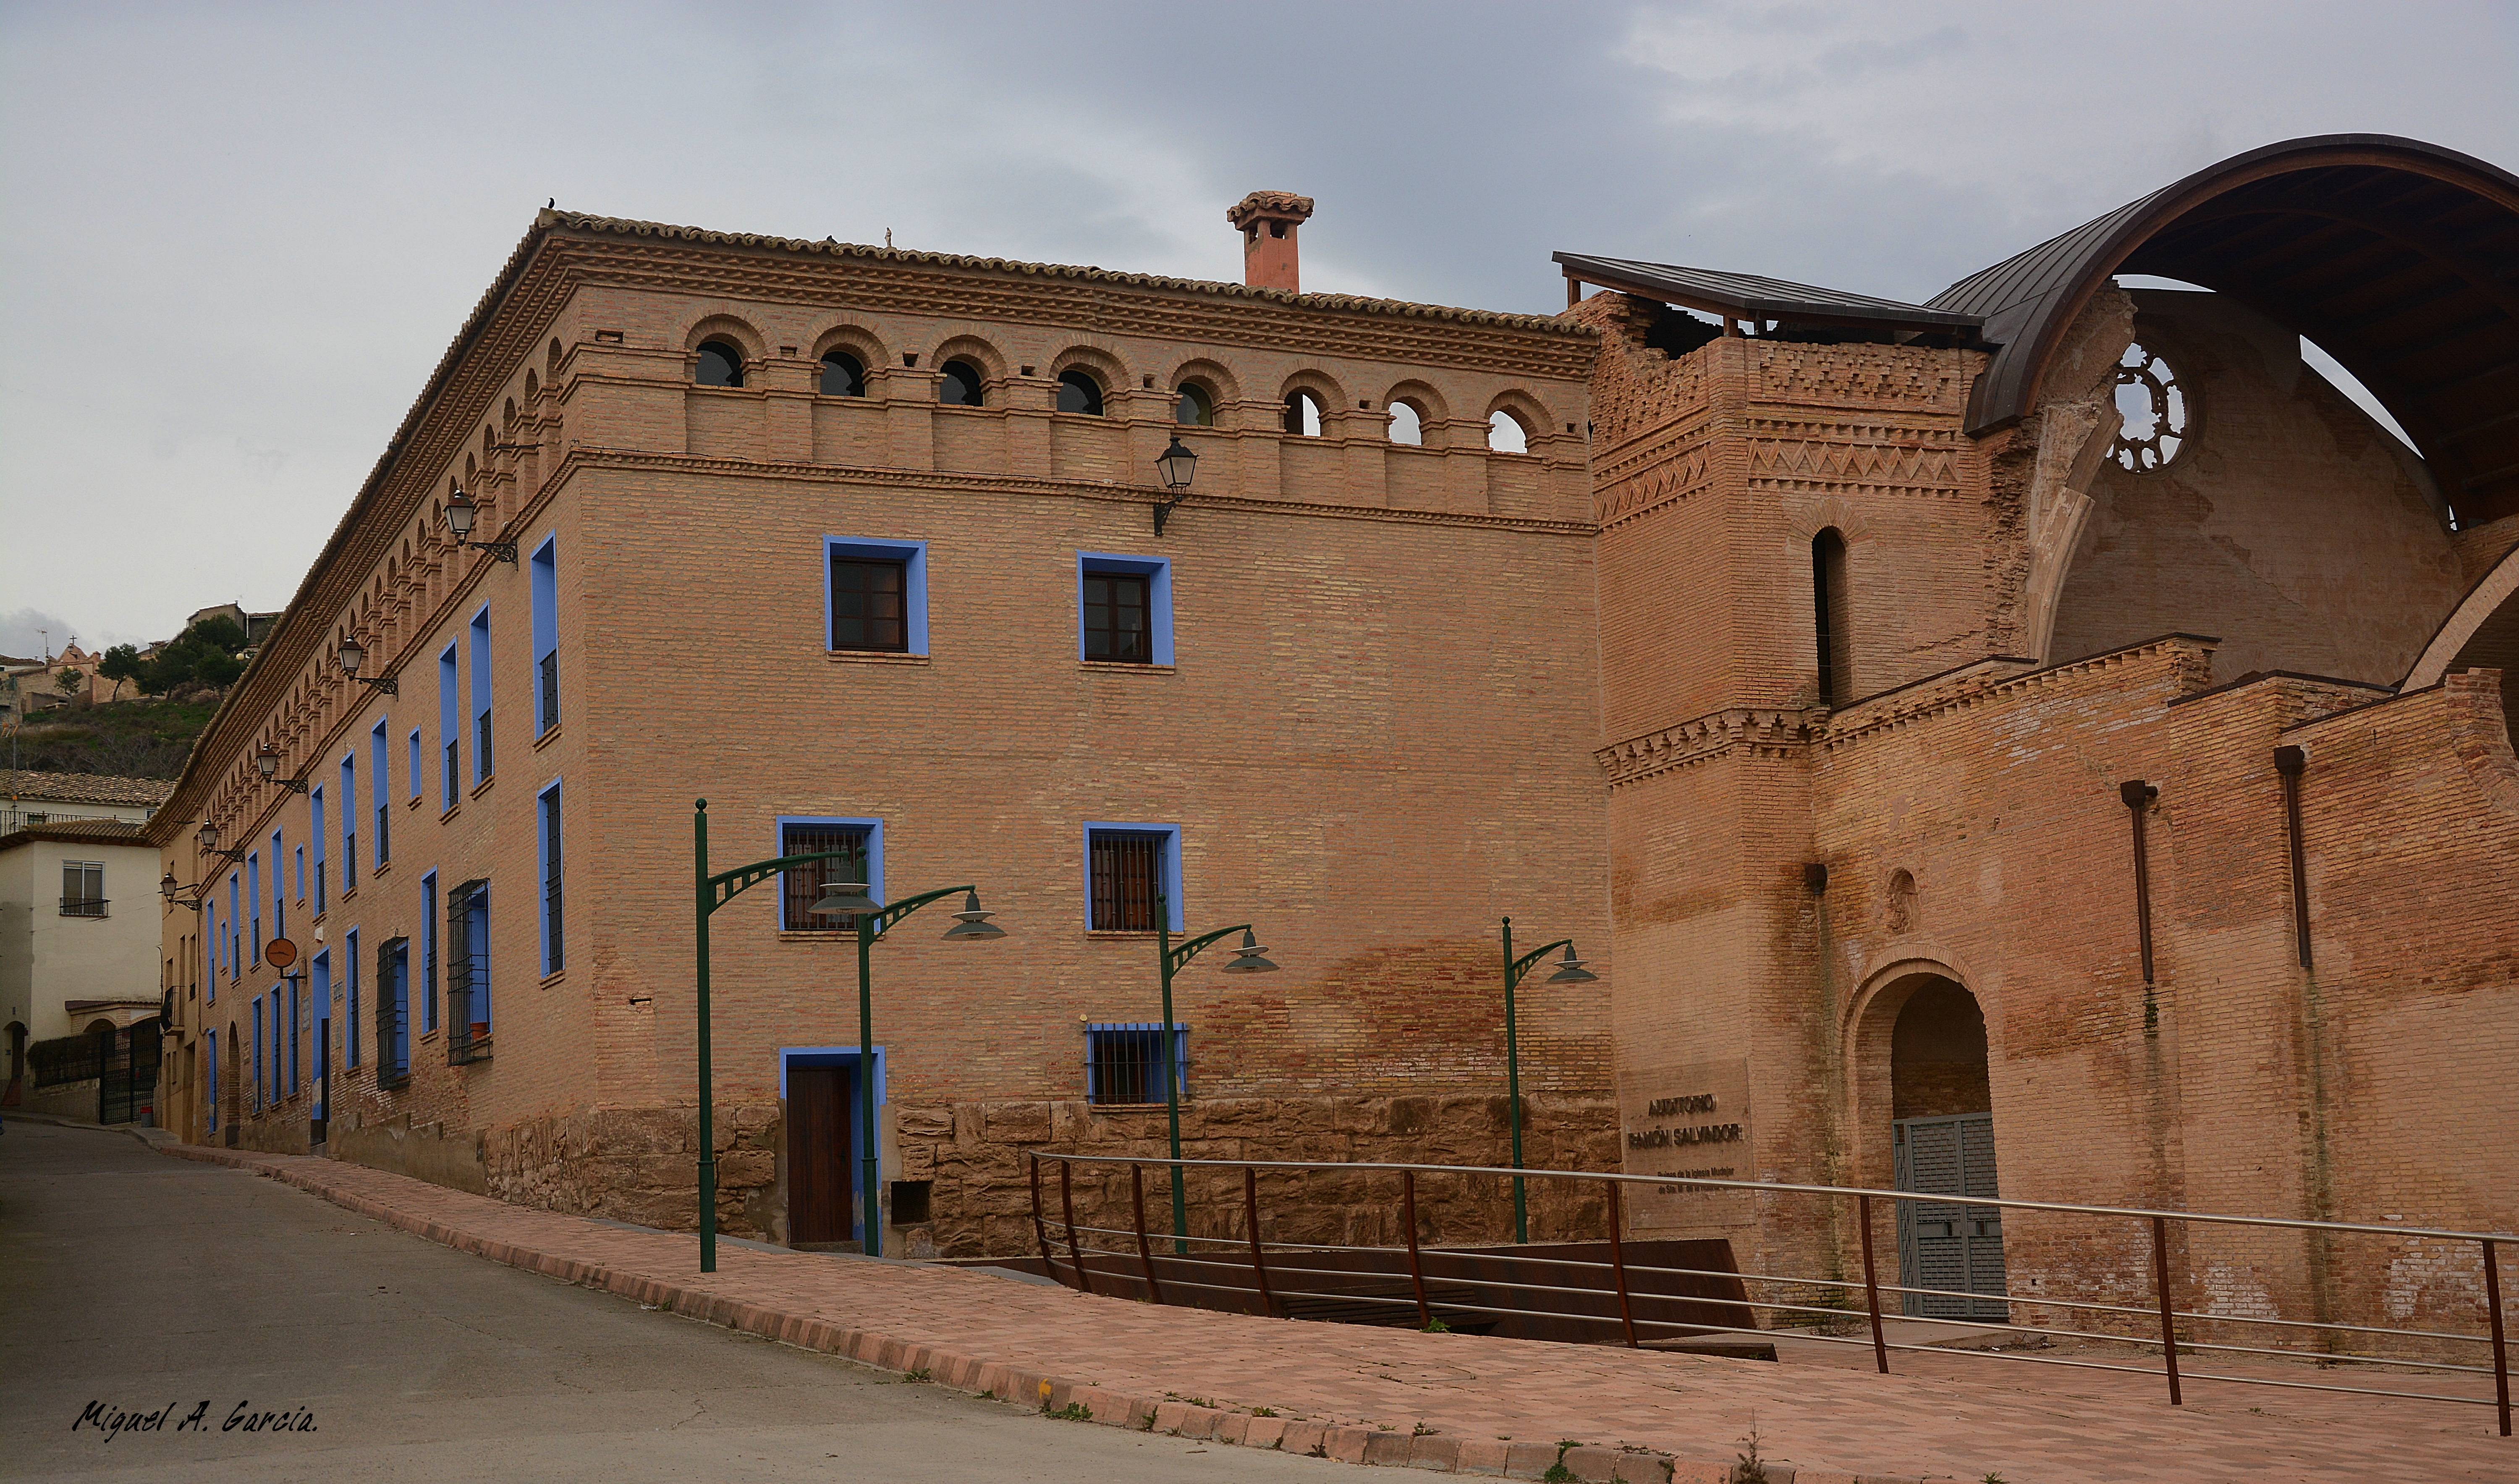
architecture, house, town, building, wall, facade, fortification, synagogue, history, estate, ancient history